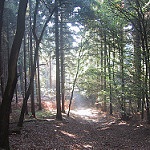
Label: forest